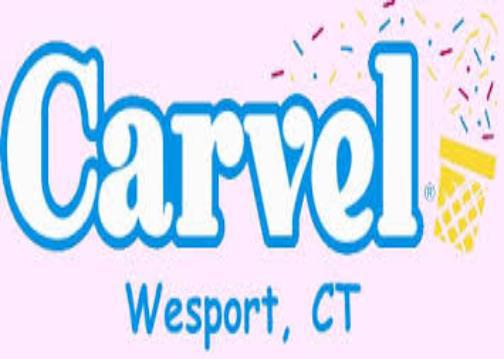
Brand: Carvel Ice Cream
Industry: Food